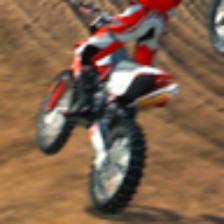
Label: NonHuman